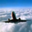
Label: airplane